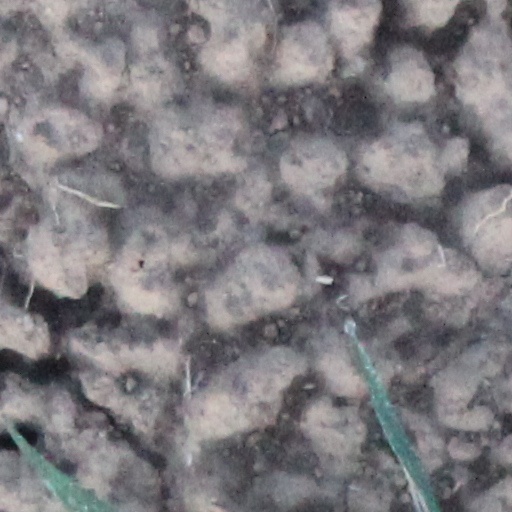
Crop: wheat